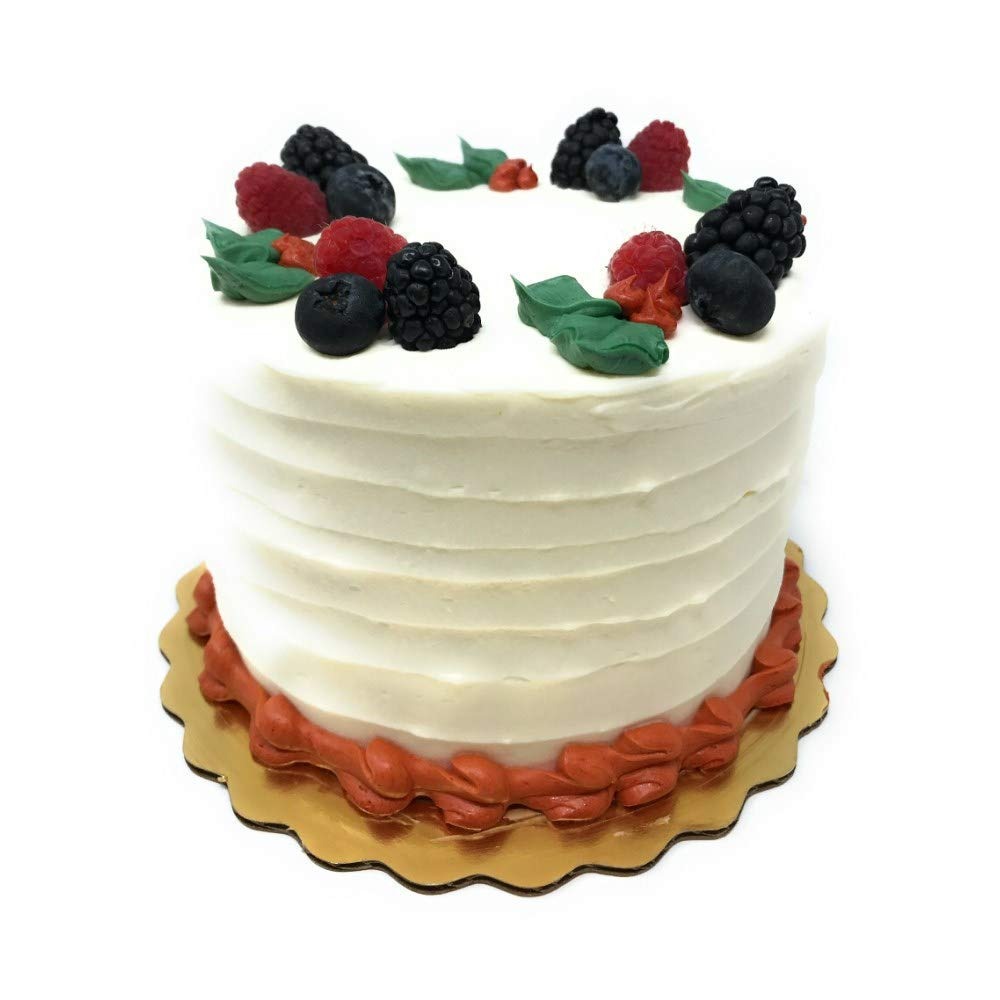
Item Name: Cake Berry Chantilly Seasonal 6In, 38 Ounce
Bullet Point 1: This item is only available for delivery or pick-up between 9am and 9pm
Bullet Point 2: All artisanal breads, cakes, and cookies are baked with better ingredients, so you can feel good about what you're buying (and eating)
Bullet Point 3: No hydrogenated fats or high-fructose corn syrup
Bullet Point 4: No bleached or bromated flours allowed
Product Description: Bakery
Value: 38.0
Unit: Ounce

Price: 3.99